Surveying

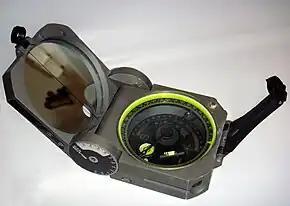
A standard Brunton Geo compass, still used commonly today by geographers, geologists, and surveyors for field-based measurements

Abel Foullon described a plane table in 1551, but it is thought that the instrument was in use earlier as his description is of a developed instrument.